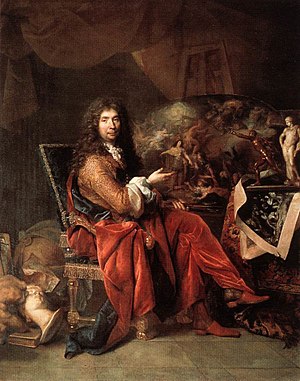
Charles Le Brun
Nicolas de Largillière: Portræt af Charles Le Brun (1683-86), Louvre.
Charles Le Brun var en fransk maler og en af barokkens mest betydningsfulde. Han studerede hos Simon Vouet og senere i Rom, hvor han specielt blev inspireret af Nicolas Poussin. Han blev hofmaler for Ludvig 14. fra 1662 og direktør for Gobelinfabrikken i 1663. Under finansminister Colberts beskyttelse blev han en af de ledende skikkelser i kunstnerlivet i Frankrig langt ind i 1680'erne. Le Brun var også en af grundlæggerne af Académie royale de peinture et de sculpture i Paris, hvor han senere blev direktør. Han gav et betydeligt bidrag til den kunstneriske udsmyking af slottet i Versailles. Han malede i samme akademiske tradition som Pierre-Jacques Cazes og Charles de Lafosse.